Gujarat Mail

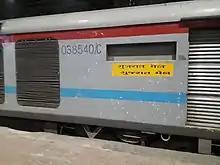

The 12901 / 12902 Gujarat Mail is a Superfast train belonging to Indian Railways that runs between and in India. It is a daily service. It operates as train number 12901 from Mumbai Central to Ahmedabad and as train number 12902 in the reverse direction. It operates with LHB coach since 10 September 2016. Despite leaving before Mumbai Central–Hapa Duronto Express, it reaches the destination 30 minutes after the Duronto Express.